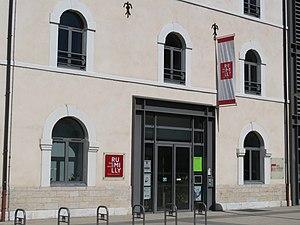
Le siège de la communauté de communes Rumilly Terre de Savoie (Rumilly, France) le 28 septembre 2019.
J’ybus est une marque déposée appartenant à la communauté de communes Rumilly Terre de Savoie, qui désigne sous ce nom le réseau de bus urbain de sa ville principale, Rumilly. Composé de trois lignes, dont une en transport à la demande, il est complété par deux lignes interurbaines reliant Annecy à Rumilly, indépendantes du réseau urbain mais gérées par l’intercommunalité.